USC Trojans baseball

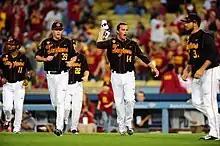
USC celebrates a win over UCLA at Dodger Stadium in 2015

When Sam Barry returned from World War II in 1946, Barry and Dedeaux served as co-coaches, with Dedeaux running the team each year until Barry finished the basketball season. The arrangement was so successful that USC won the College World Series in 1948.